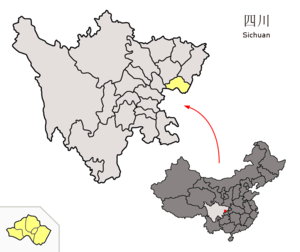
Guang'an est une ville de la province méridionale du Sichuan en Chine. La population totale de sa juridiction est de 4 443 000 habitants.